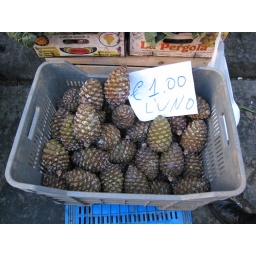
@ fish market near Naples train station